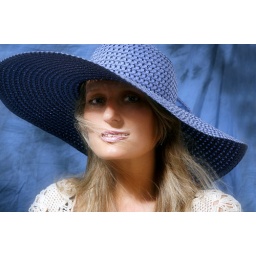
I enjoy myself in this blue hat